2017 Korean Series

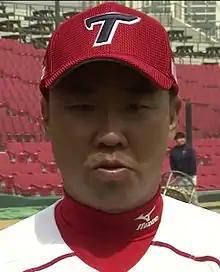
Lee Bum-ho hit a grand slam for Kia in Game 5.

Game 5 was a rematch of Game 1's starting pitchers, Noesí for Kia and Nippert for Doosan. Lee Bum-ho hit a grand slam for Kia off of Nippert in the third inning. Yang Hyeon-jong earned the save, pitching out of a bases loaded situation in the ninth inning. Kia won their first Korean Series since 2009. Yang won the Korean Series Most Valuable Player Award.